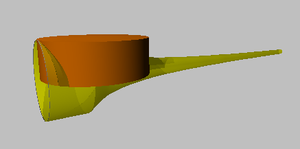
Volume de la trompette de Gabriel par la méthode de Cavalieri - Etape 3
La Trompette de Gabriel ou solide hyperbolique aigu est une figure inventée par Evangelista Torricelli possédant une aire infinie mais un volume fini. Le nom fait allusion à la tradition d'identifier l'archange Gabriel à l'ange qui souffle dans la trompette pour annoncer le Jour du jugement, en associant l'infini et le divin.